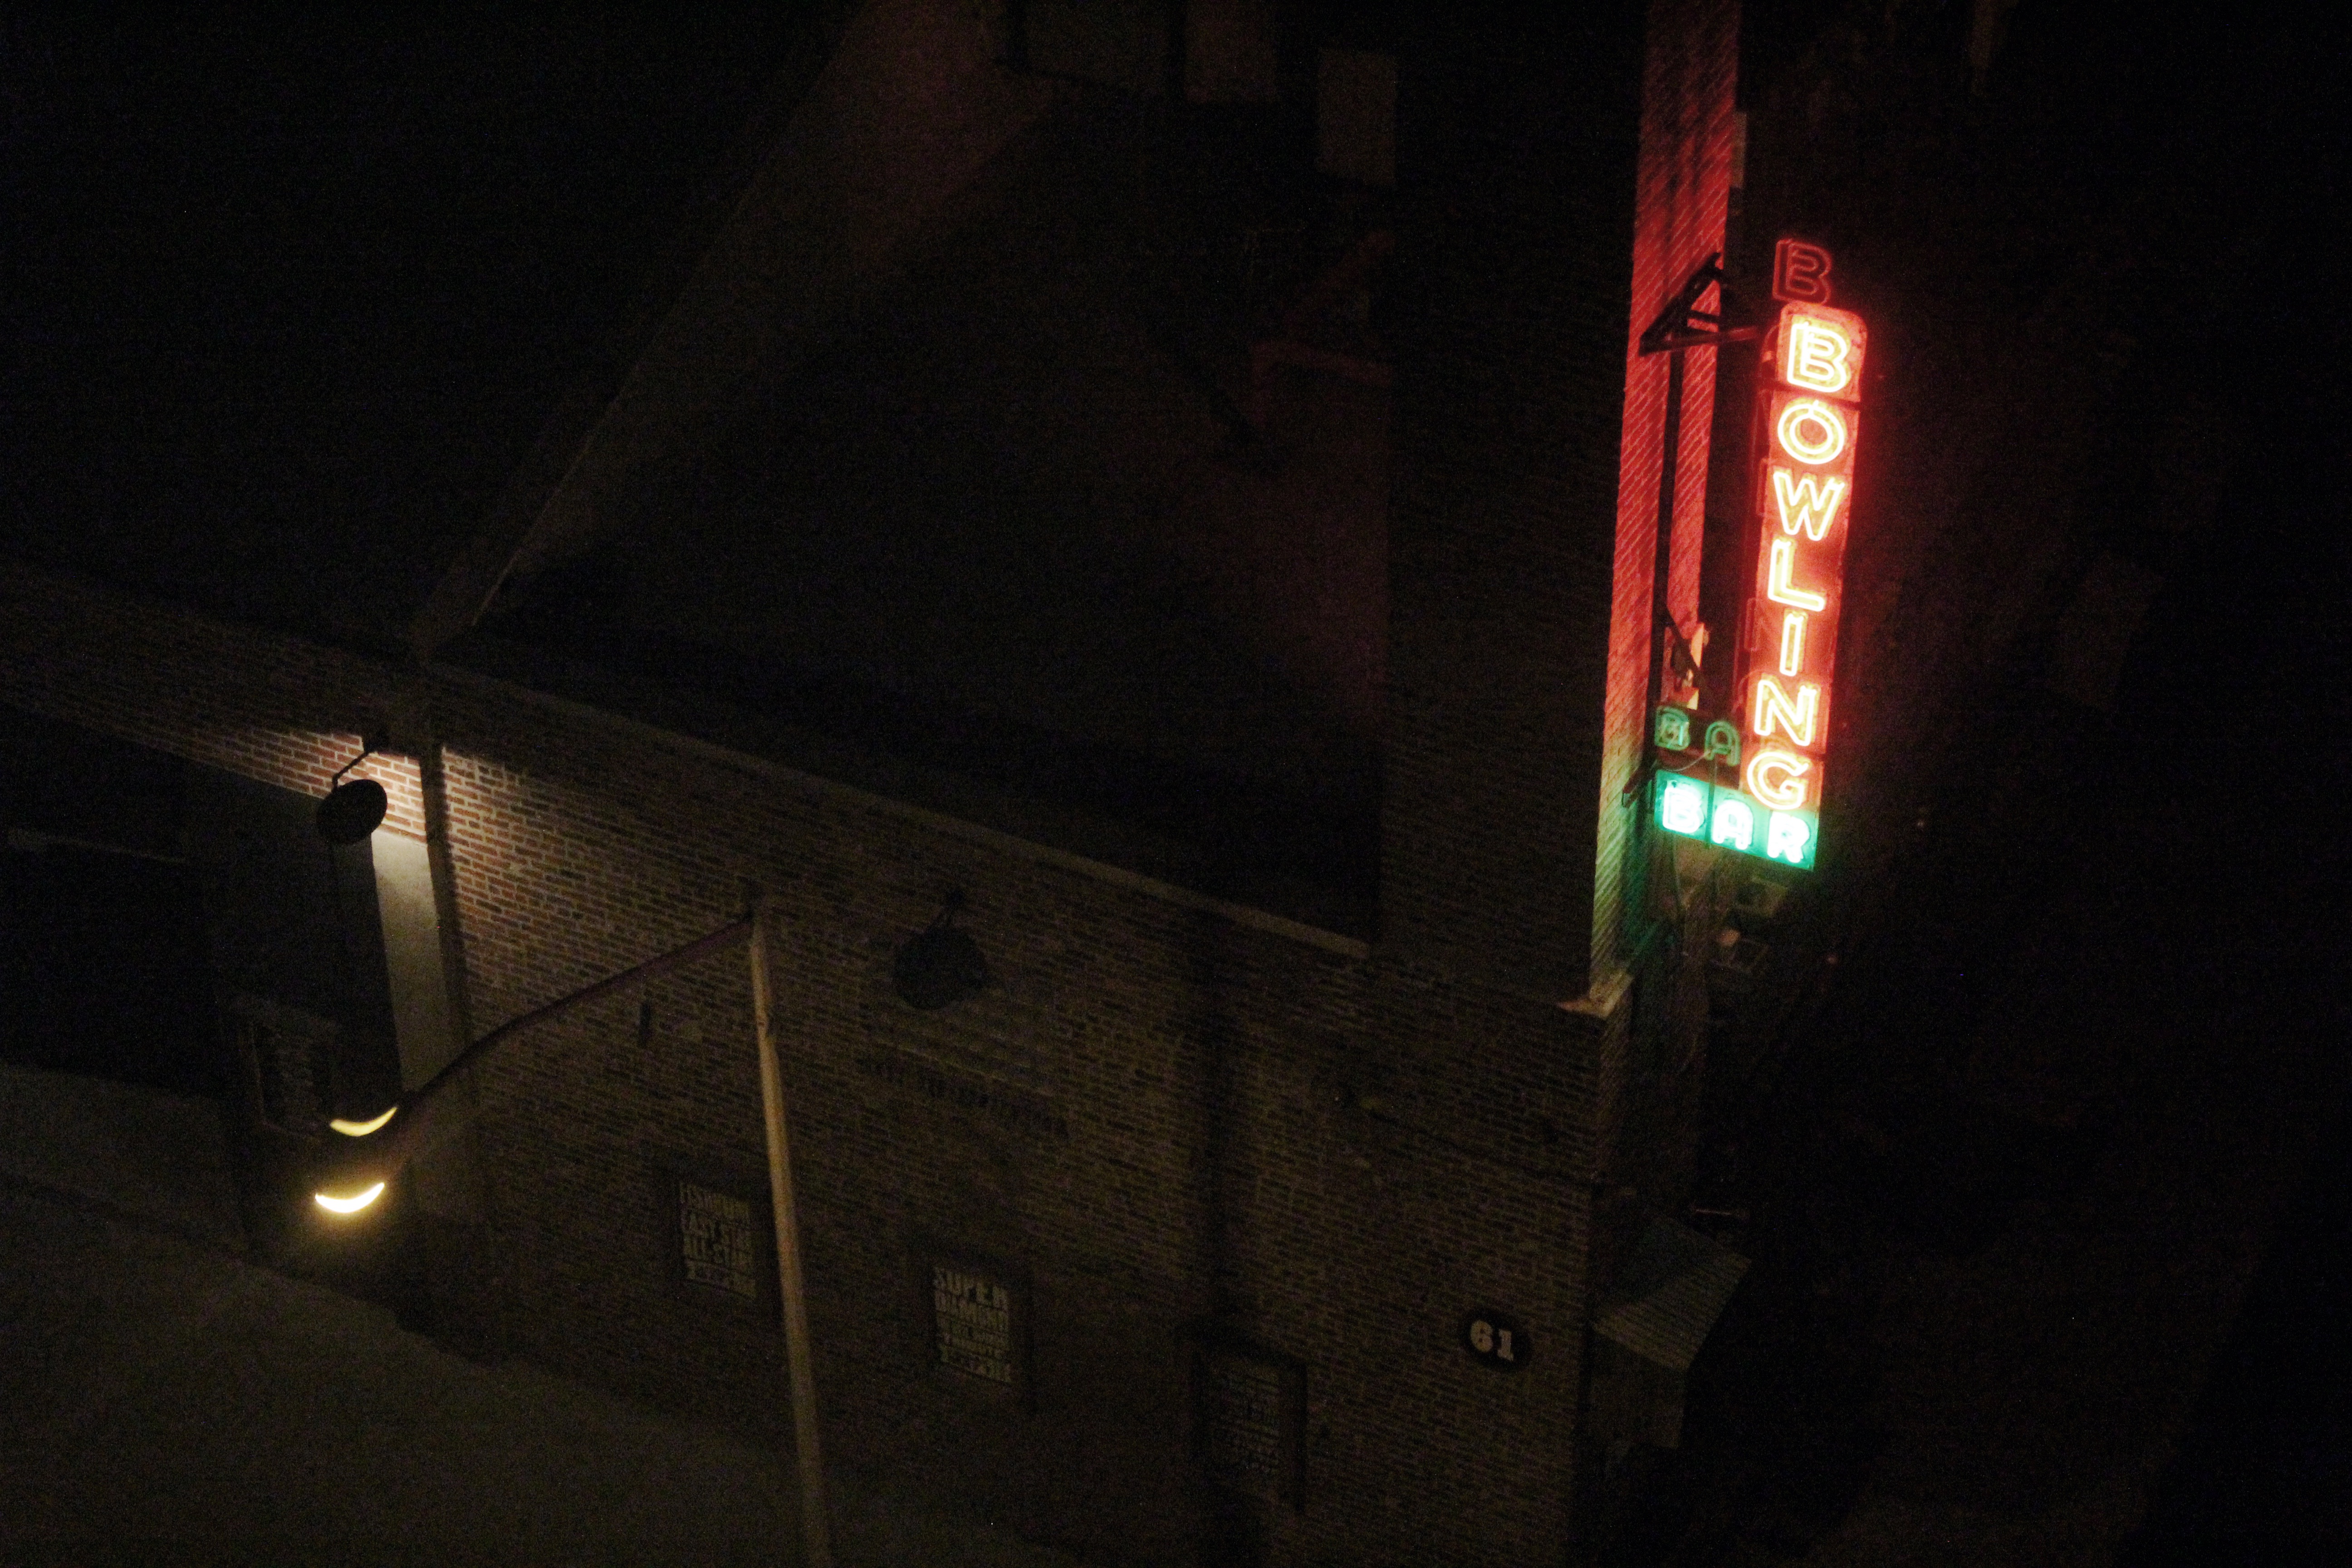
light, night, darkness, lighting, shape